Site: saxony
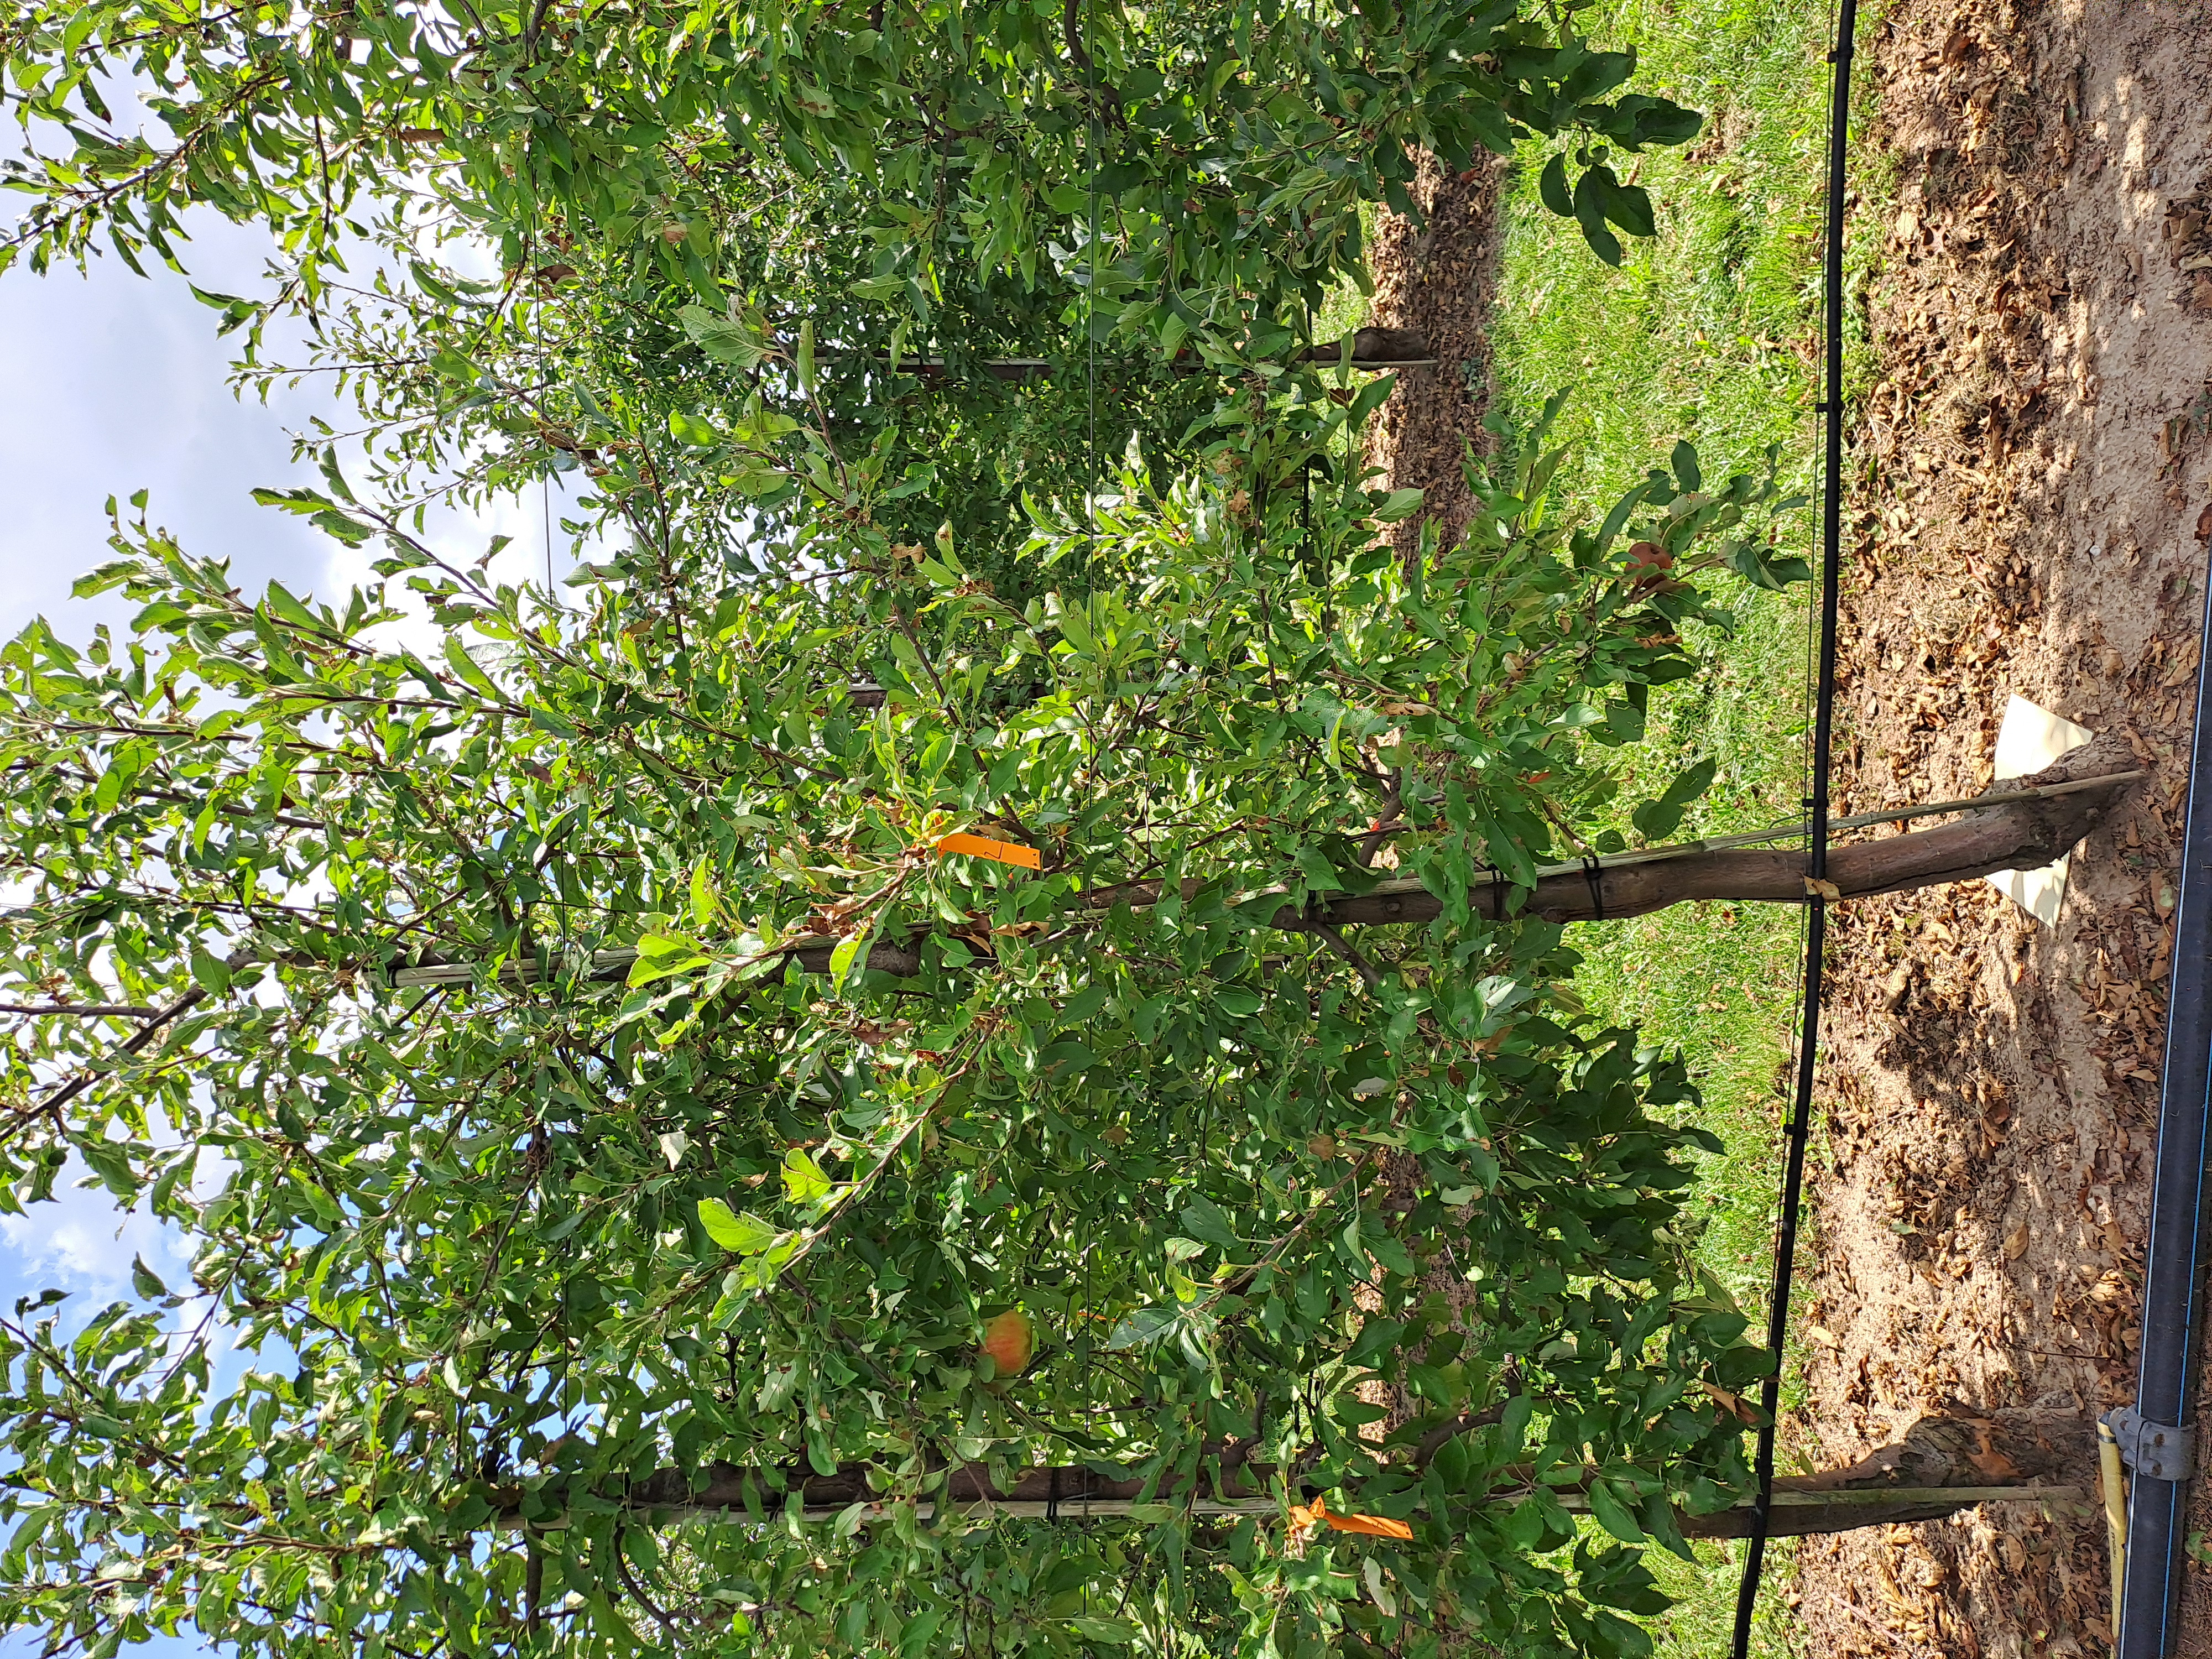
Growth stage (BBCH 85): Maturity of fruit and seed